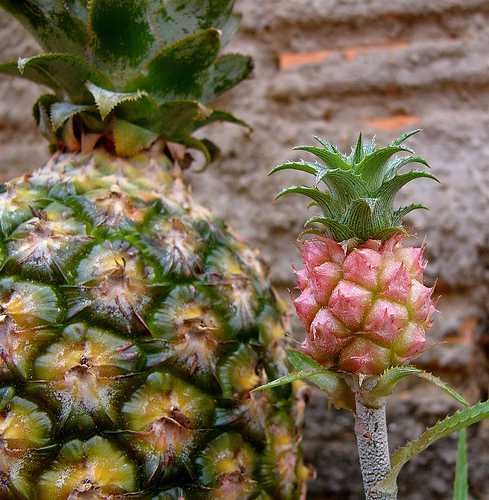
Label: Pineapple